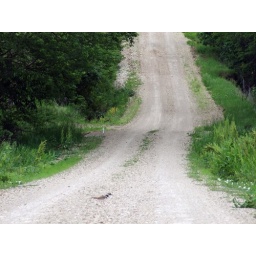
A twitchy bird runs across a dirt road in northeastern Kansas.